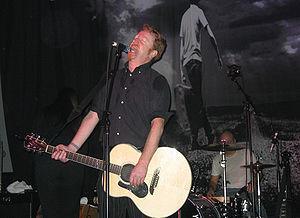
Flogging Molly est un groupe de punk celtique américain, originaire de Los Angeles, en Californie. Formé en 1997, il est composé de Dave King, Bob Schmidt, Matt Hensley, Nathen Maxwell, Dennis Casey, Bridget Regan et George Schwindt.